List of songs written by Bruno Mars

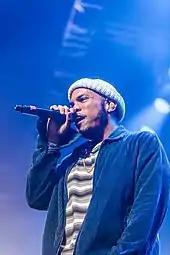
Mars and Anderson .Paak co-wrote their collaborative album, "An Evening with Silk Sonic" (2021). They also wrote "Anywhere" for Paak's third studio album "Oxnard" (2018).

American singer and songwriter Bruno Mars has written songs for his extended play, three solo studio albums and one collaborative album, as well as for other artists and soundtracks. Mars came to prominence as a songwriter with Philip Lawrence and Ari Levine, as the Smeezingtons. The trio worked with various artists, notably on CeeLo Green's "Fuck You", B.o.B's "Nothin' on You" and Travie McCoy's "Billionaire" on which Mars sang the last two choruses. They also co-wrote songs for soundtracks: Mars's "It Will Rain" for "" and "Young, Wild & Free" by Snoop Dogg and Wiz Khalifa featuring Mars for "Mac & Devin Go to High School". Mars also co-wrote K'naan's "Wavin' Flag", used by Coca-Cola as the theme for the 2010 FIFA World Cup, and Matisyahu's "One Day", used as NBC's 2010 Winter Olympics theme.